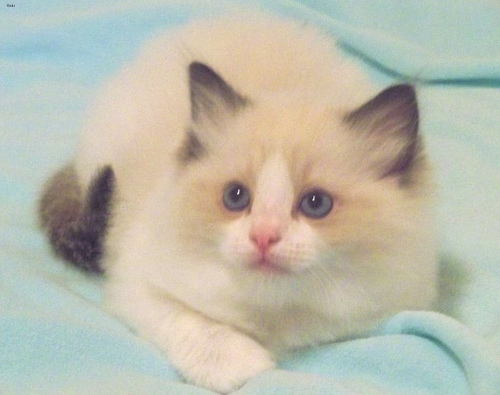
Breed: ragdoll